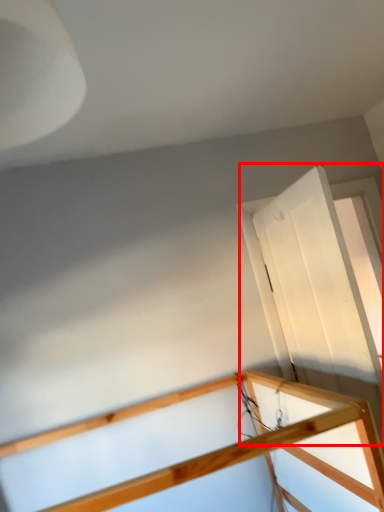
Question: From the image's perspective, where is glass door (annotated by the red box) located relative to rail? Select from the following
(A) below
(B) above
Answer: B